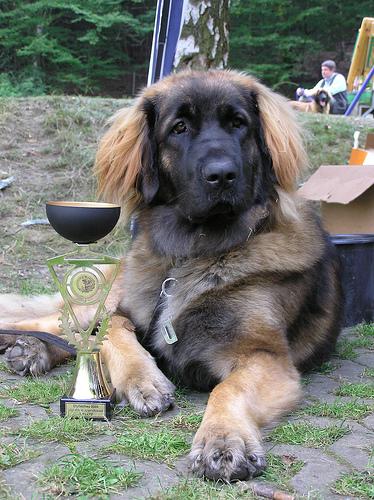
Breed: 214-n000019-Leonberg